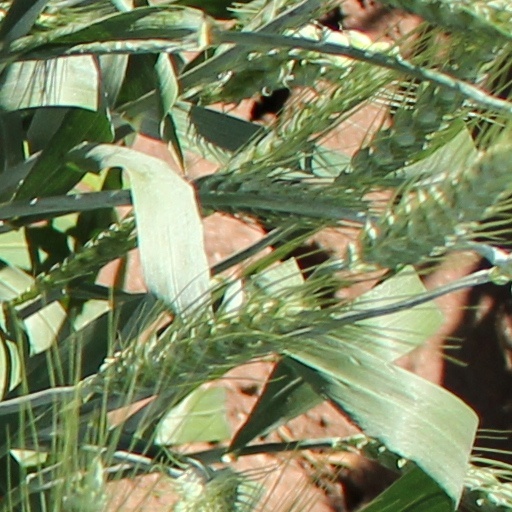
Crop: wheat